Spycatcher

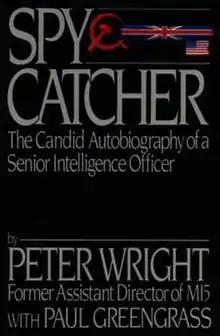

Spycatcher: The Candid Autobiography of a Senior Intelligence Officer (1987) is a memoir written by Peter Wright, former MI5 officer and assistant director, and co-author Paul Greengrass. Wright drew on his experiences and research into the history of the British intelligence community. Published first in Australia, the book was banned in England (but not Scotland) due to its allegations about government policy and incidents. These efforts ensured the book's notoriety, and it earned considerable profit for Wright.